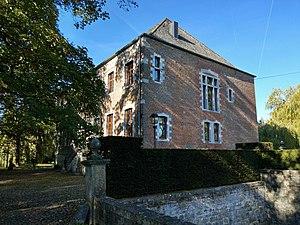
Le domaine n'est pas accessible au publicExplications et histoire, voir catégorie
Cette page regroupe l'ensemble du patrimoine immobilier classé de la ville belge d'Eupen.